174th Siege Battery, Royal Garrison Artillery

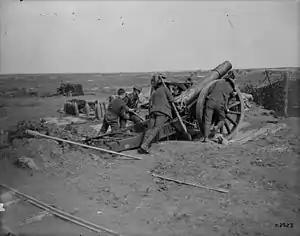
Crew positioning a 6-inch 26 cwt howitzer.

It was the policy to switch siege batteries from one Heavy Artillery Group (HAG) to another as the situation demanded, and 174th Siege Bty moved between 8th and 46th HAGs within Fifth Army until 3 February 1917 when it joined 54th HAG in Third Army, which was preparing for the Battle of Arras. The artillery part of this attack was a carefully planned barrage in great depth. After the preliminary bombardment, the howitzers laid a standing barrage on the German trenches at Zero hour. Then as the attacking infantry reached the first objective behind a creeping barrage fired by the field guns, the howitzers lifted to the Phase 2 objectives, the German fourth line trenches, known as the 'Blue Line'. Once the infantry reached this line, the field guns began moving forward into No man's land and the 6-inch howitzers moved up to take over the vacated field gun positions, to help shoot the infantry on to the Brown Line or final objective. The attack went in at 05.30 on 9 April 1917 and was generally successful. Fighting continued in the Arras sector until the middle of May, with 174th Siege Bty switching between HAGs as required.